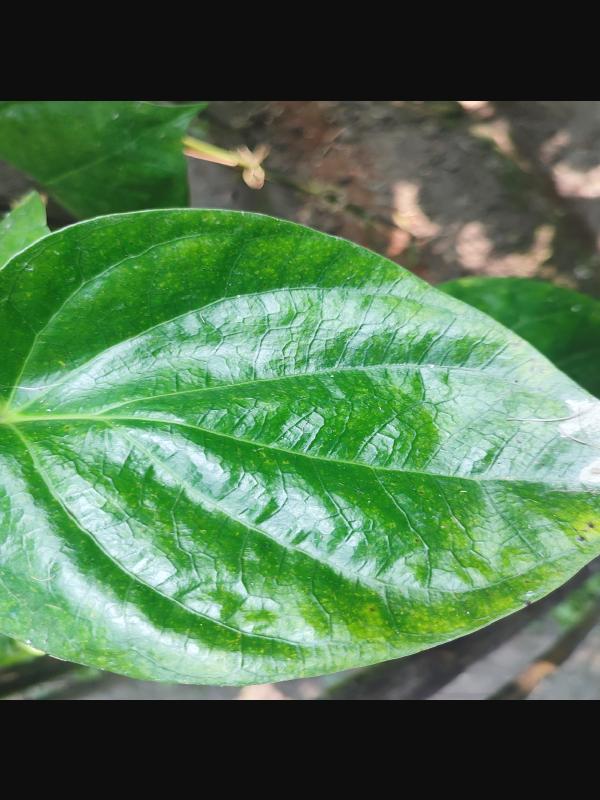
Label: Healthy_Leaf